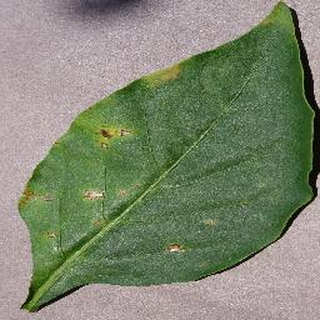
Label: bell_pepper_bacterial_spot